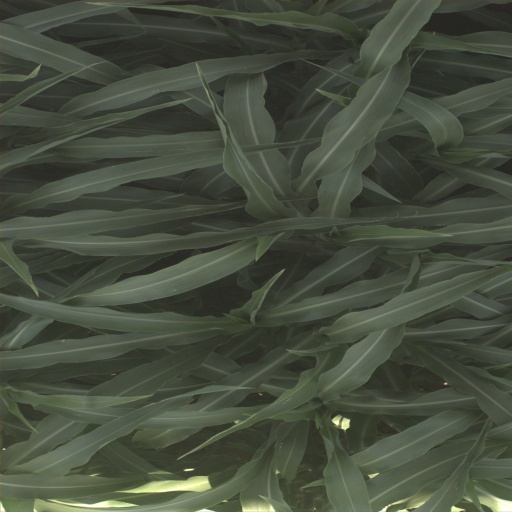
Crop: sorghum